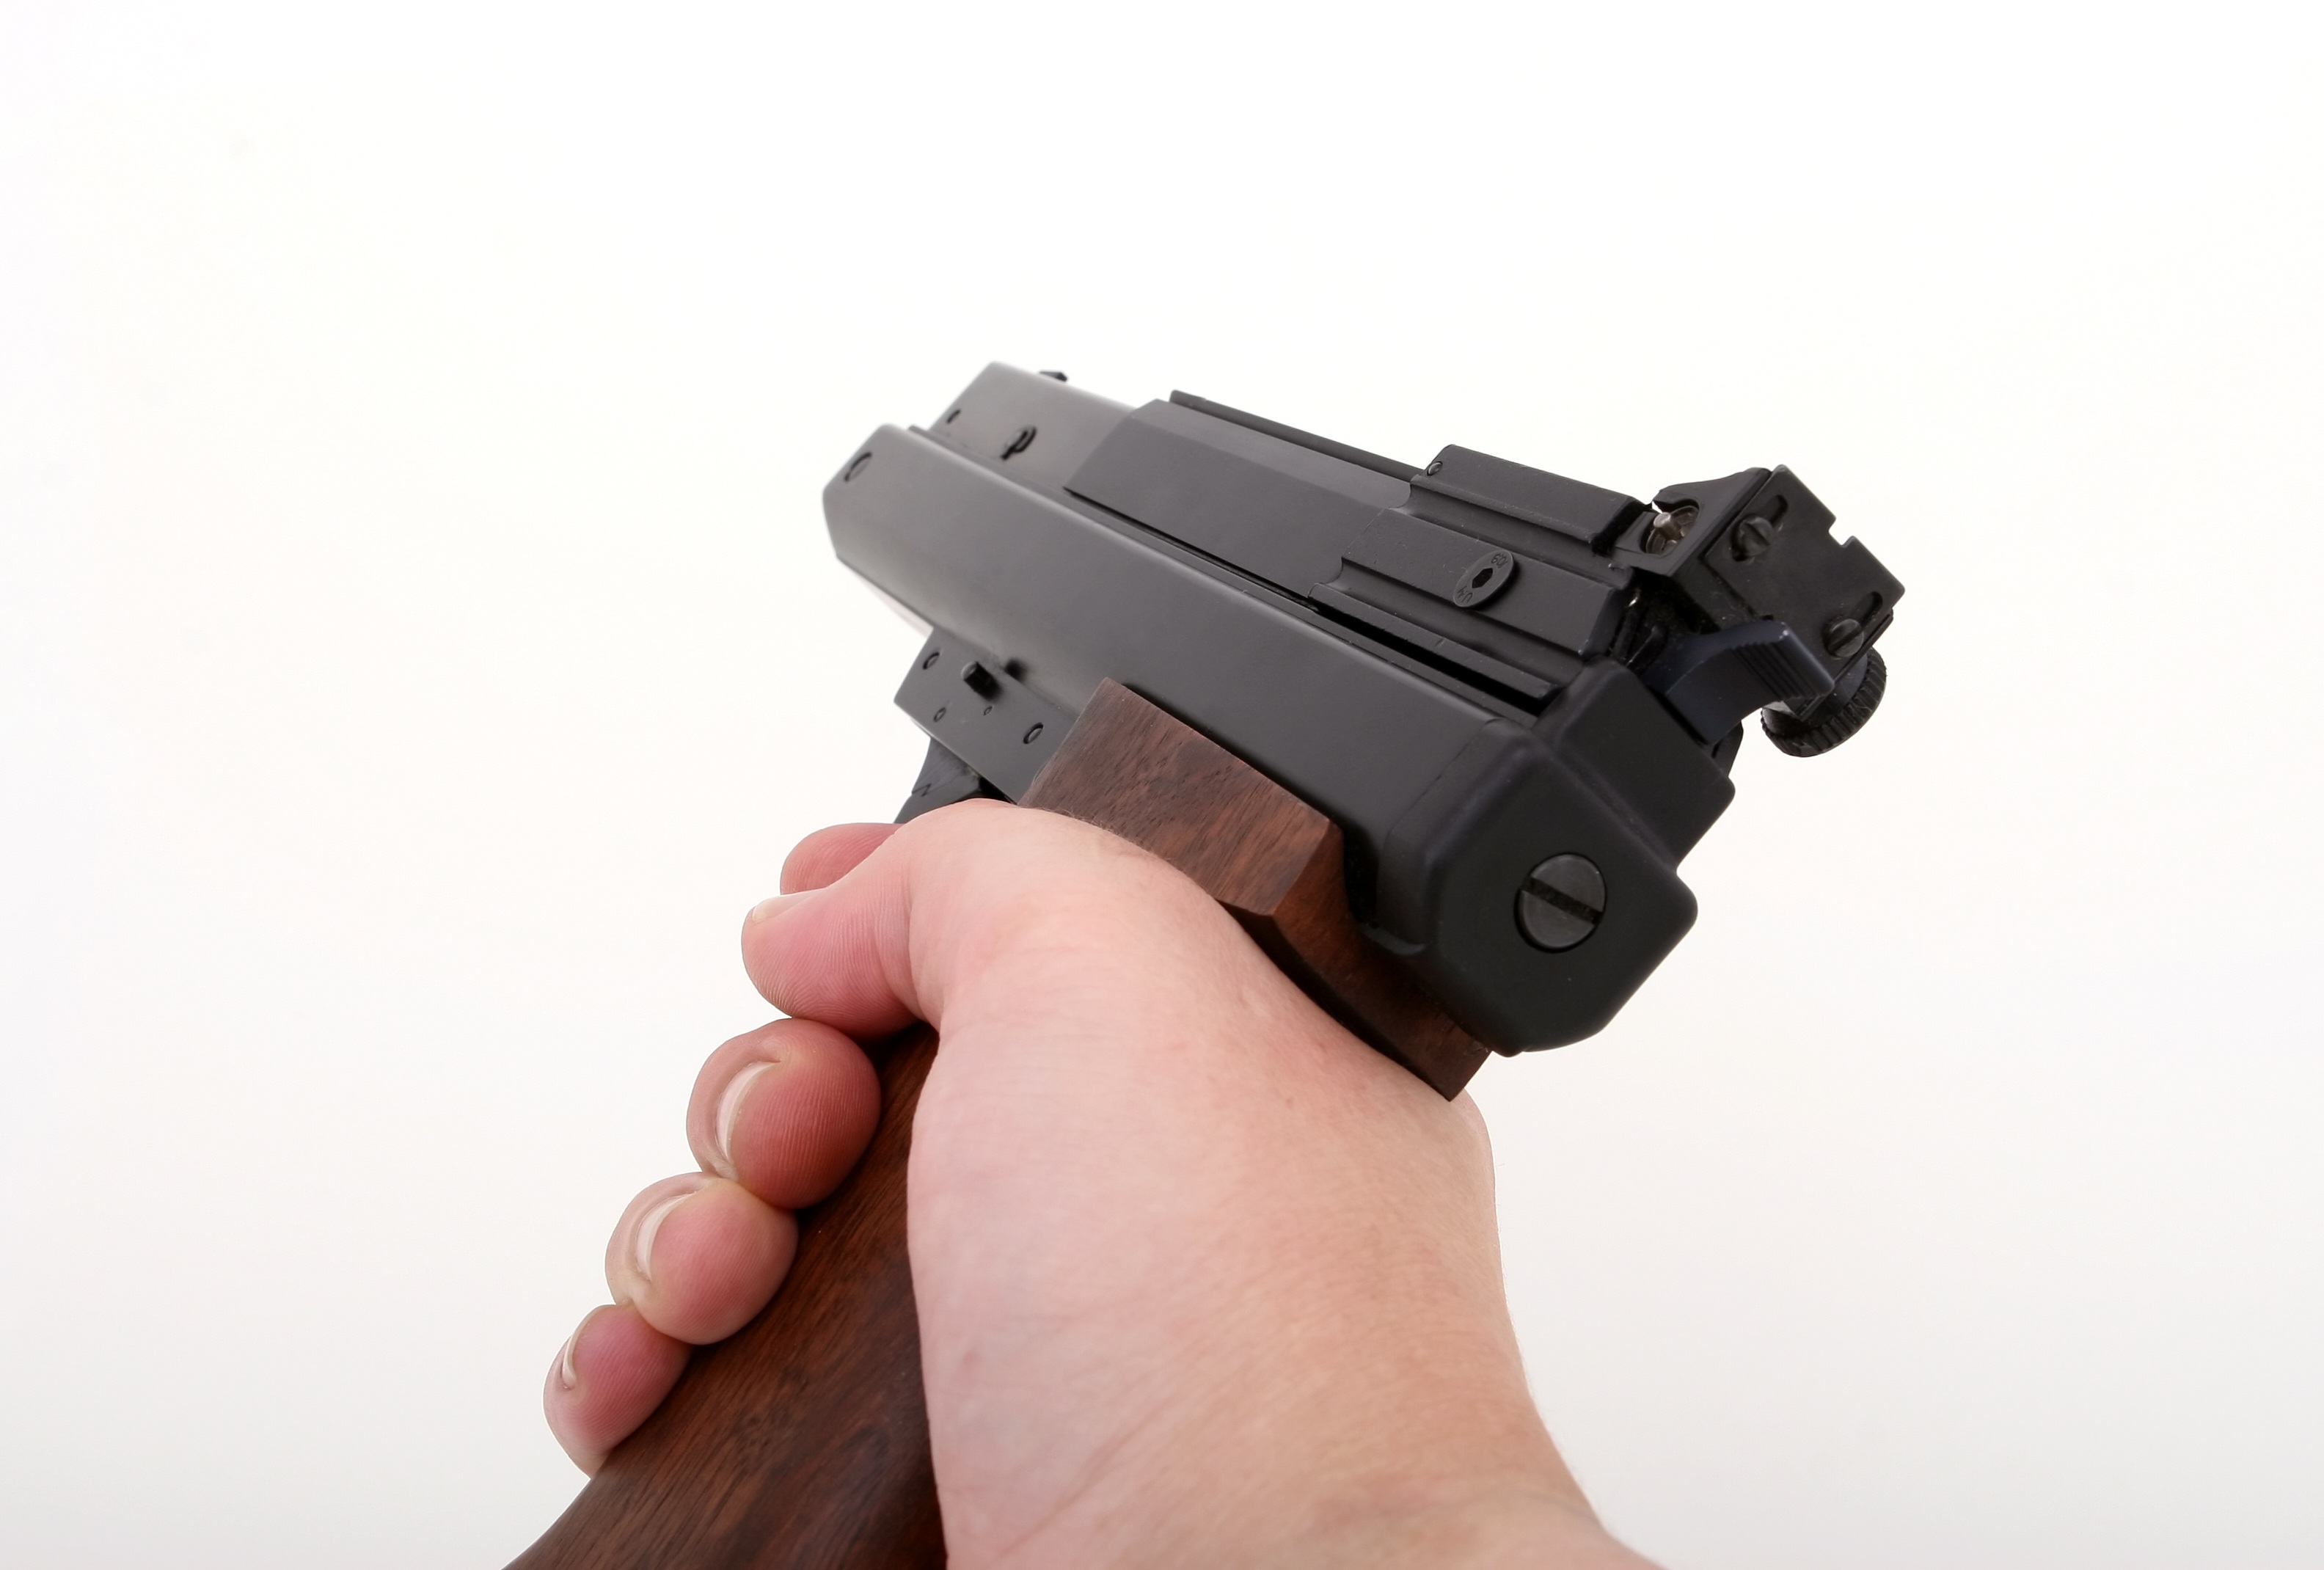
hand, white, round, isolated, military, sight, hammer, action, black, arm, weapon, security, barrel, danger, safety, gun, shoot, bullet, ammo, ammunition, 38, police, special, crime, protection, protect, secure, target, aim, safe, defence, backup, pistol, pointed, violence, colt, handgun, revolver, firearm, magnum, trigger, loaded, gun barrel, gun accessory, shooting sport, cocked, sports 357